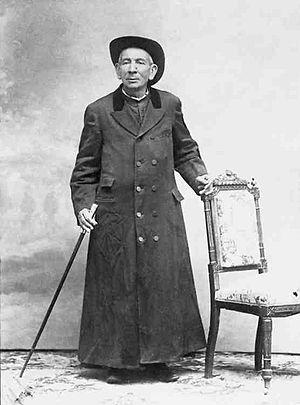
Cette liste de saints concerne les saints, bienheureux, et vénérables reconnus comme tels par l'Église catholique, ayant vécu au XXᵉ siècle. Sur cette période, l'Église a donné comme modèles évangéliques 152 saints et 2 038 bienheureux.
L'année du sacerdoce est une année jubilaire proclamée par le pape Benoît XVI à l'occasion du 150ᵉ anniversaire de la mort du curé d'Ars, saint Jean-Marie Vianney. Elle s'est ouverte le 19 juin 2009, lors de la Fête du Sacré-Cœur, et s'est terminée le 11 juin 2010, à l'occasion de la célébration de la même fête.
José Gabriel del Rosario, surnommé Cura Gaucho, né le 16 mars 1840 et décédé le 26 janvier 1914, est un prêtre catholique argentin, connu pour avoir été le curé d'une vaste paroisse qu'il su transformer, notamment par l'évangélisation, l'éducation et les soins pour les lépreux. Il fonda aussi une maison d'exercices spirituels qui connut un rayonnement à travers la région. Il est vénéré comme saint par l'Église catholique.
Cette page dresse la liste des personnes béatifiées par le pape François.